Mahatma Gandhi

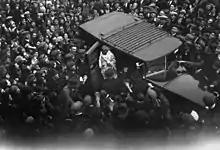
An admiring East End crowd gathers to witness the arrival of Mahatma Gandhi, 1931

Indian Congress in the 1920s appealed to Andhra Pradesh peasants by creating Telugu language plays that combined Indian mythology and legends, linked them to Gandhi's ideas, and portrayed Gandhi as a messiah, a reincarnation of ancient and medieval Indian nationalist leaders and saints. The plays built support among peasants steeped in traditional Hindu culture, according to Murali, and this effort made Gandhi a folk hero in Telugu speaking villages, a sacred messiah-like figure.